Sabrina Spellman

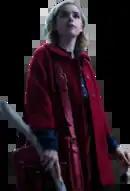
Kiernan Shipka as Sabrina Spellman on "Chilling Adventures of Sabrina".

In September 2017, it was announced that Sabrina would return to television in the form of a new live action series that would act as a spin-off to The CW's "Riverdale". Prior to that announcement, there were rumors of Sabrina making a guest appearance in "Riverdale", perhaps leading the way into her own spin-off series. On December 1, 2017, "Deadline Hollywood" reported that the series was picked up by Netflix. The first season was released by Netflix on October 26, 2018. The adaptation is a re-imagining of the origin and adventures of Sabrina the Teenage Witch, with a darker and more edgy story that highlights the balance between good and evil. In January 2018, it was announced that Kiernan Shipka had signed on to play the lead role of Sabrina Spellman. In July 2020, Netflix cancelled the series after two seasons divided into four parts.